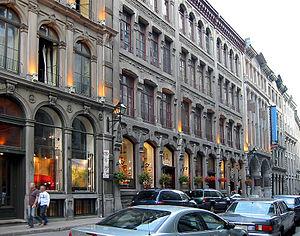
La rue Saint-Paul est une voie de Montréal.